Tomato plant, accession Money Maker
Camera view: horizontal (90 deg, fisheye); turntable rotation: 0 degrees
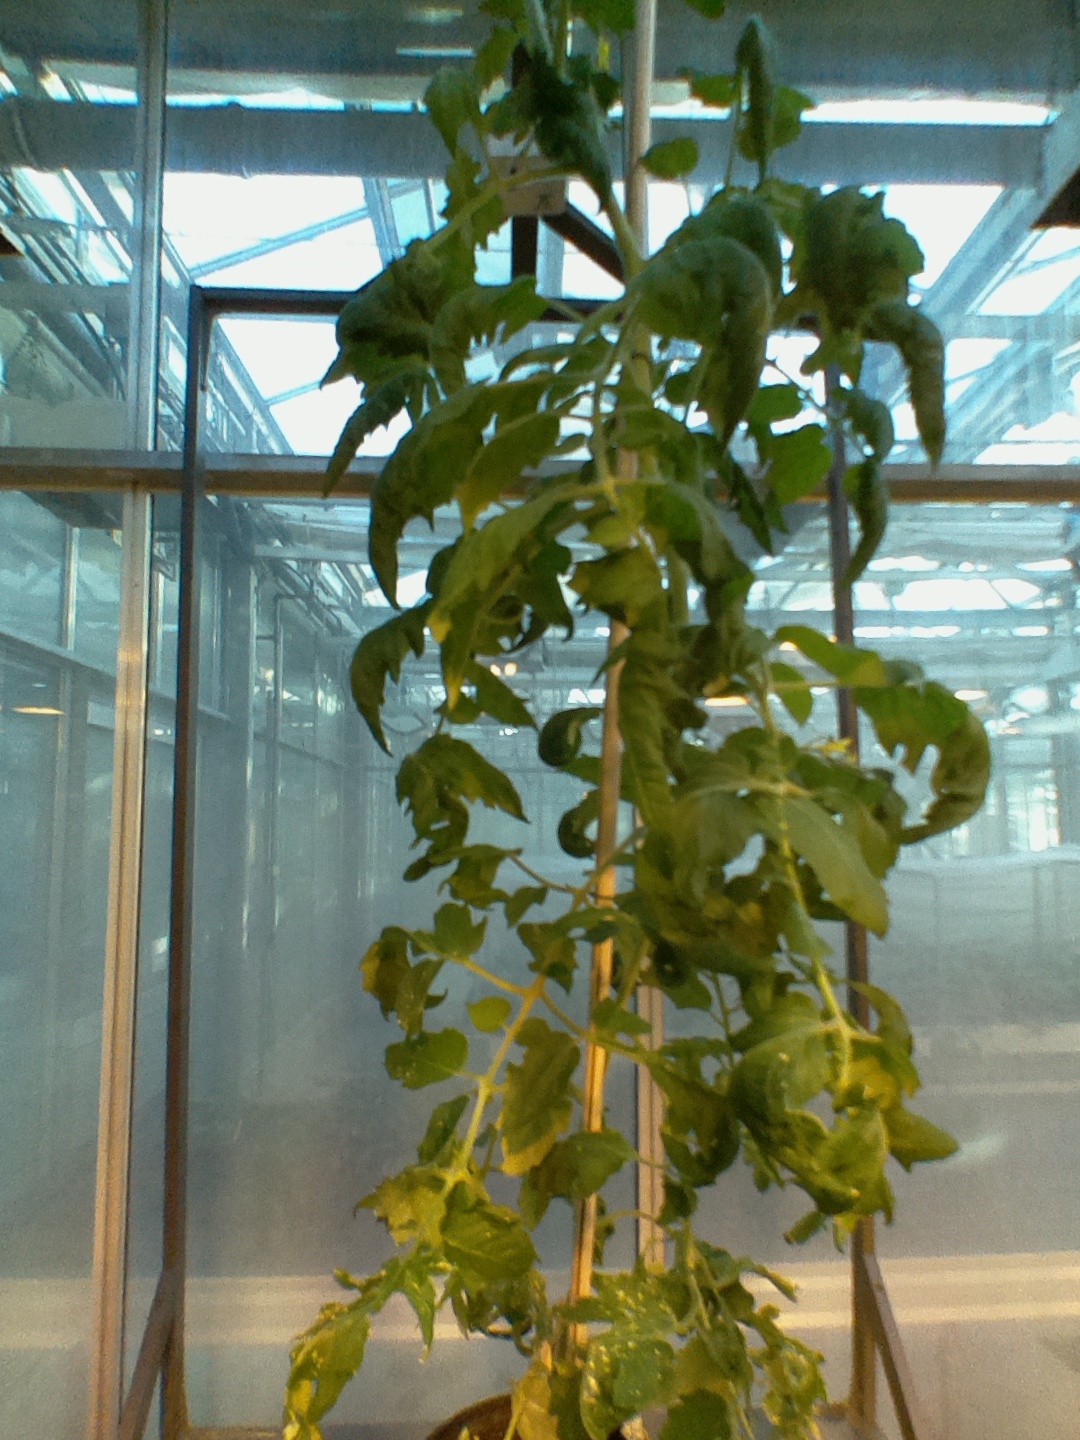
BBCH growth stage 70: Fruits at the main stem or branches visibles